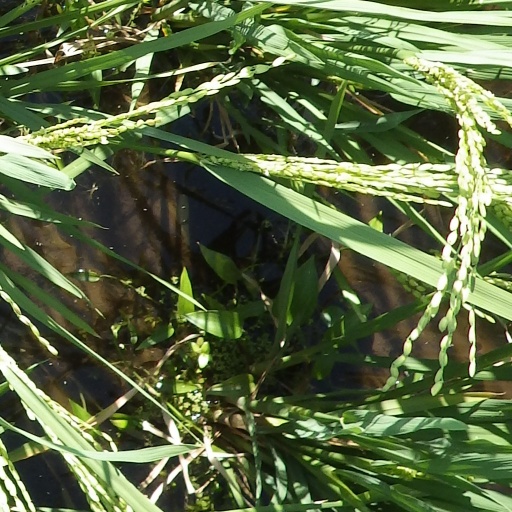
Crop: rice